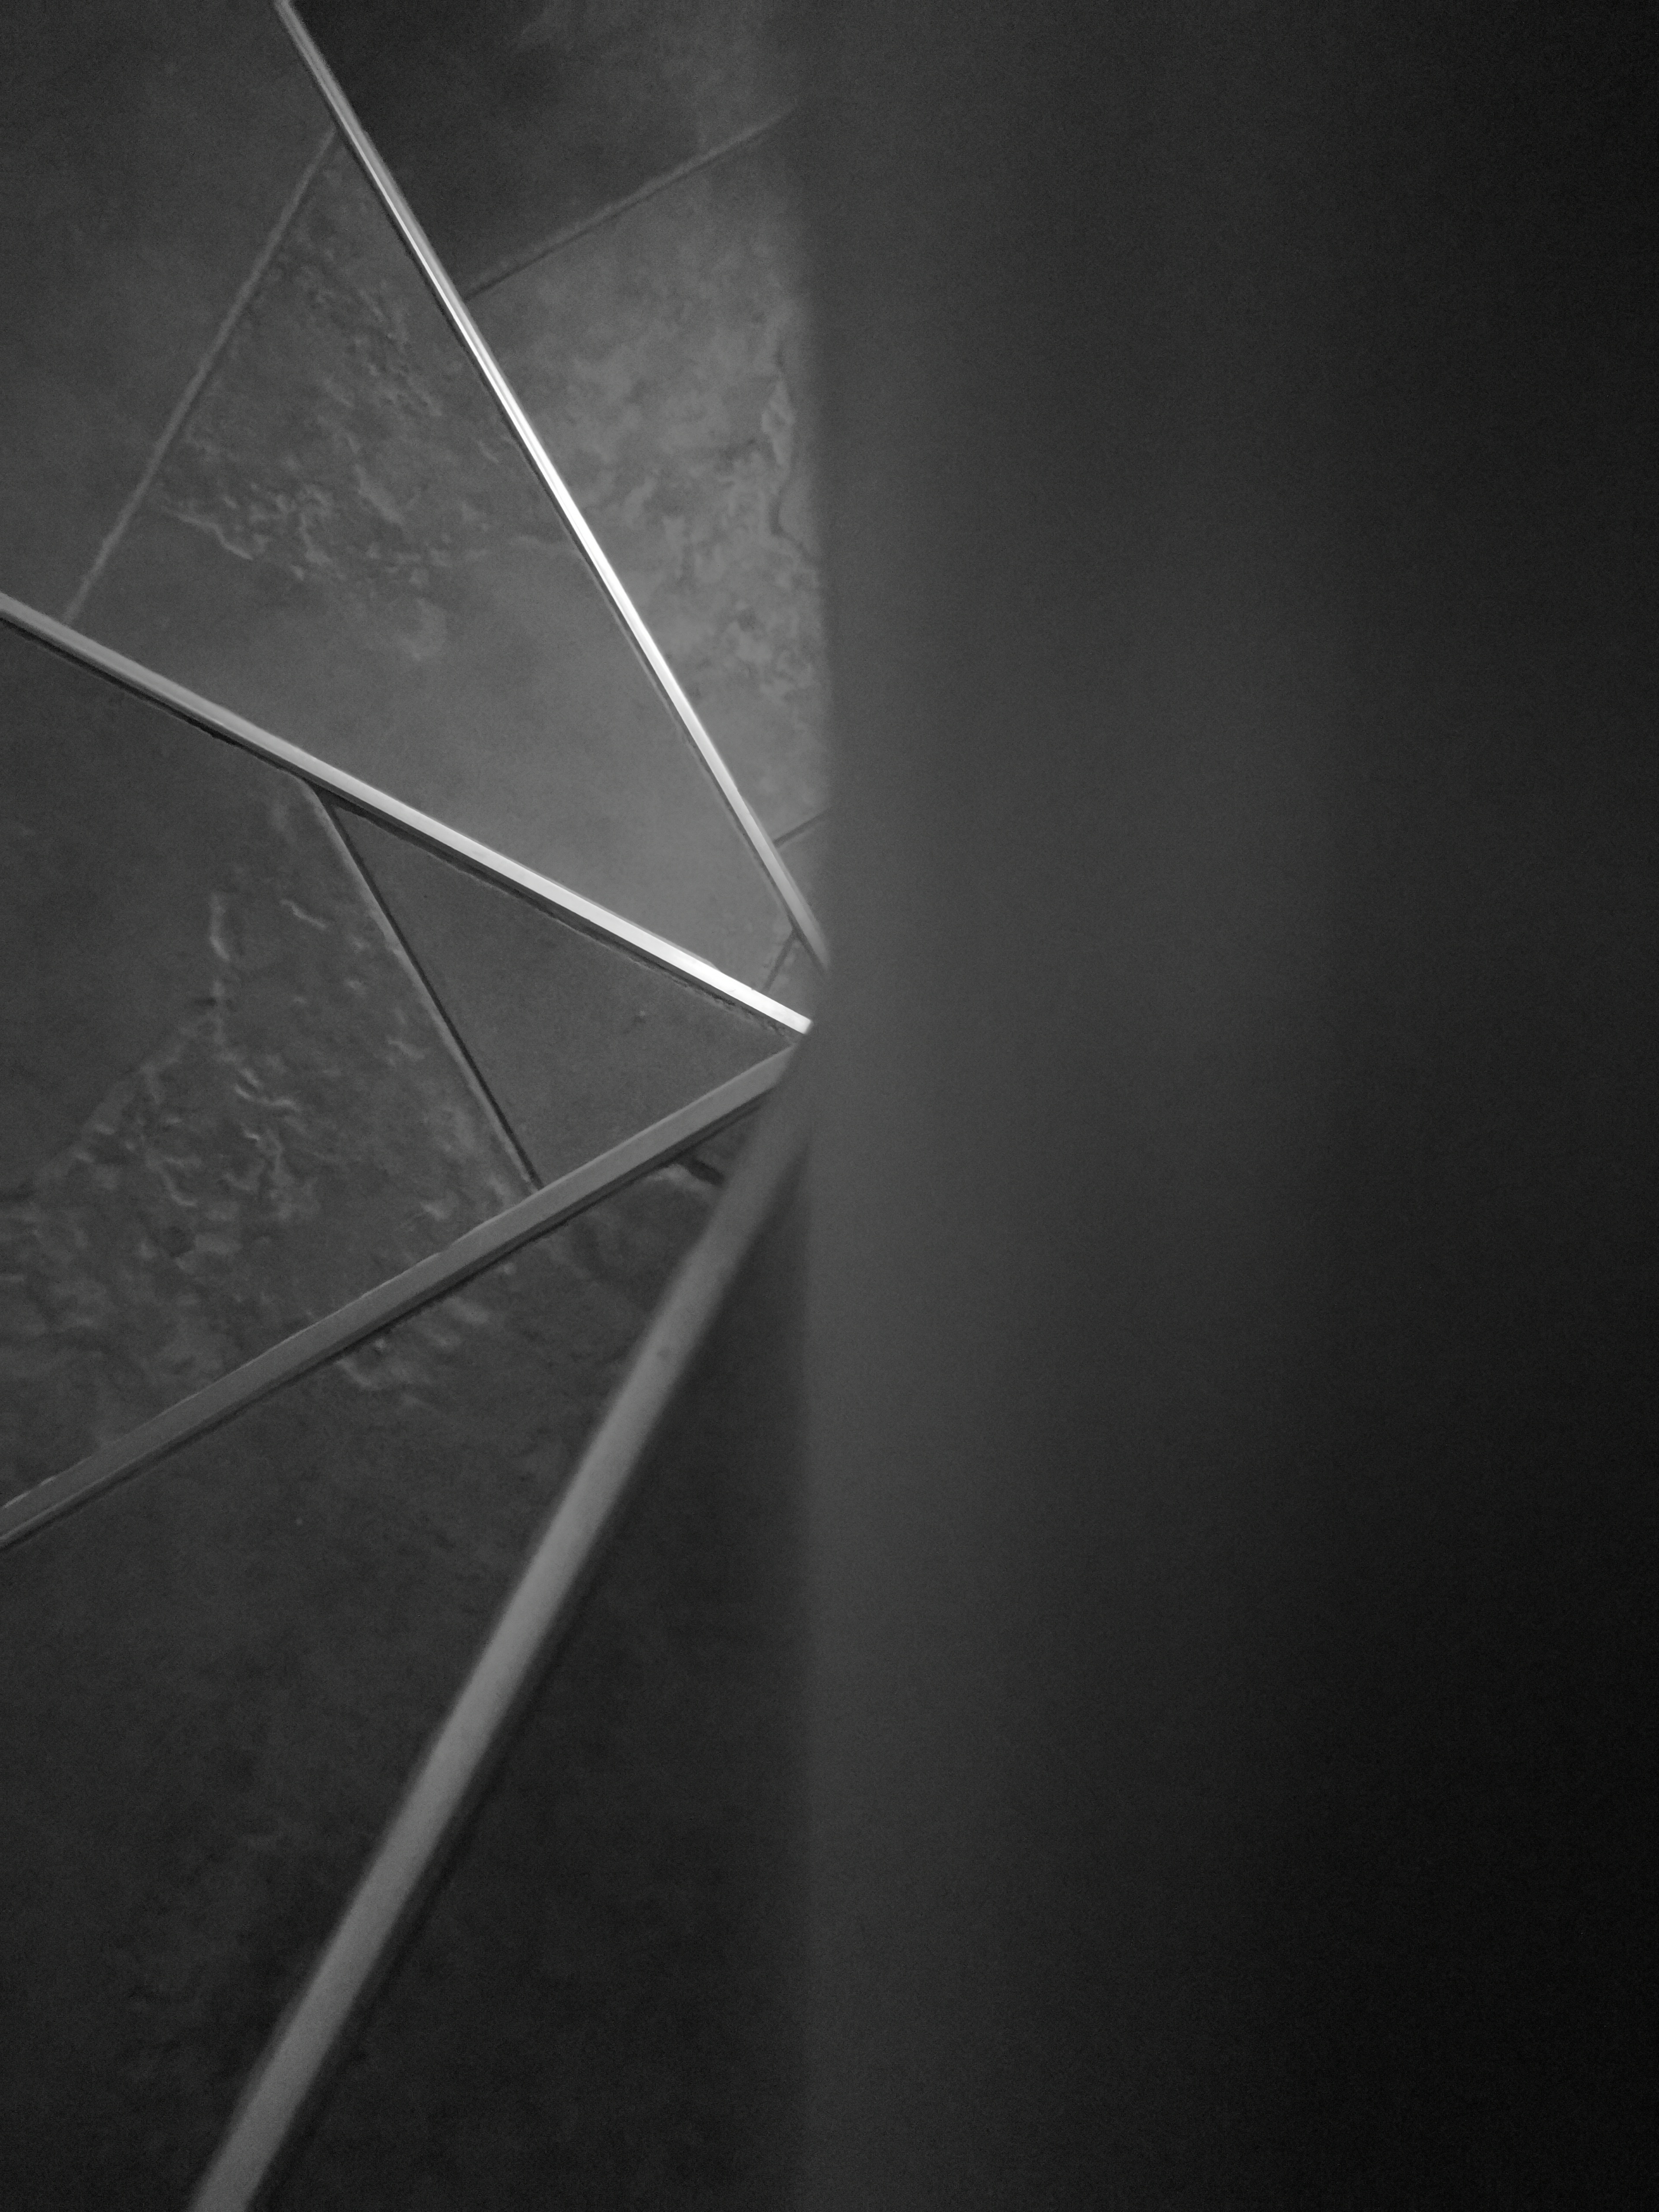
ladder, black, white, flash, floor, black and white, line, light, monochrome photography, monochrome, photography, sky, architecture, darkness, space, stock photography, flooring, still life photography, pattern, parallel, style, shadow, tile